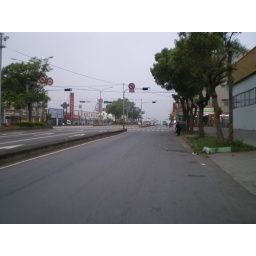
Gradual hill on the main port road in Taichung City